Suzanne Pfeffer

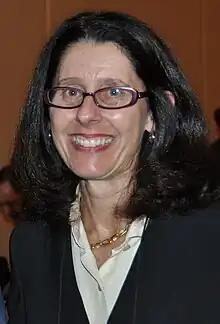
Pfeffer in 2010

Suzanne Ruth Pfeffer is an American neuroscientist who is a professor at Stanford University. Her research investigates the molecular mechanisms that cause receptors to be transported between membrane compartments in cells, and she is an expert in Rab GTPases and the molecular basis of inherited Parkinson's disease. She is a Fellow of the American Association for the Advancement of Science, American Academy of Arts and Sciences, the American Society for Biochemistry and Molecular Biology and the American Society for Cell Biology. She is the editor of the "Annual Review of Biochemistry".